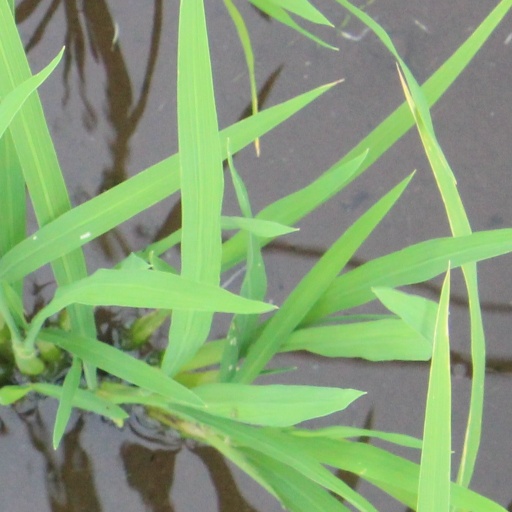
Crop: rice